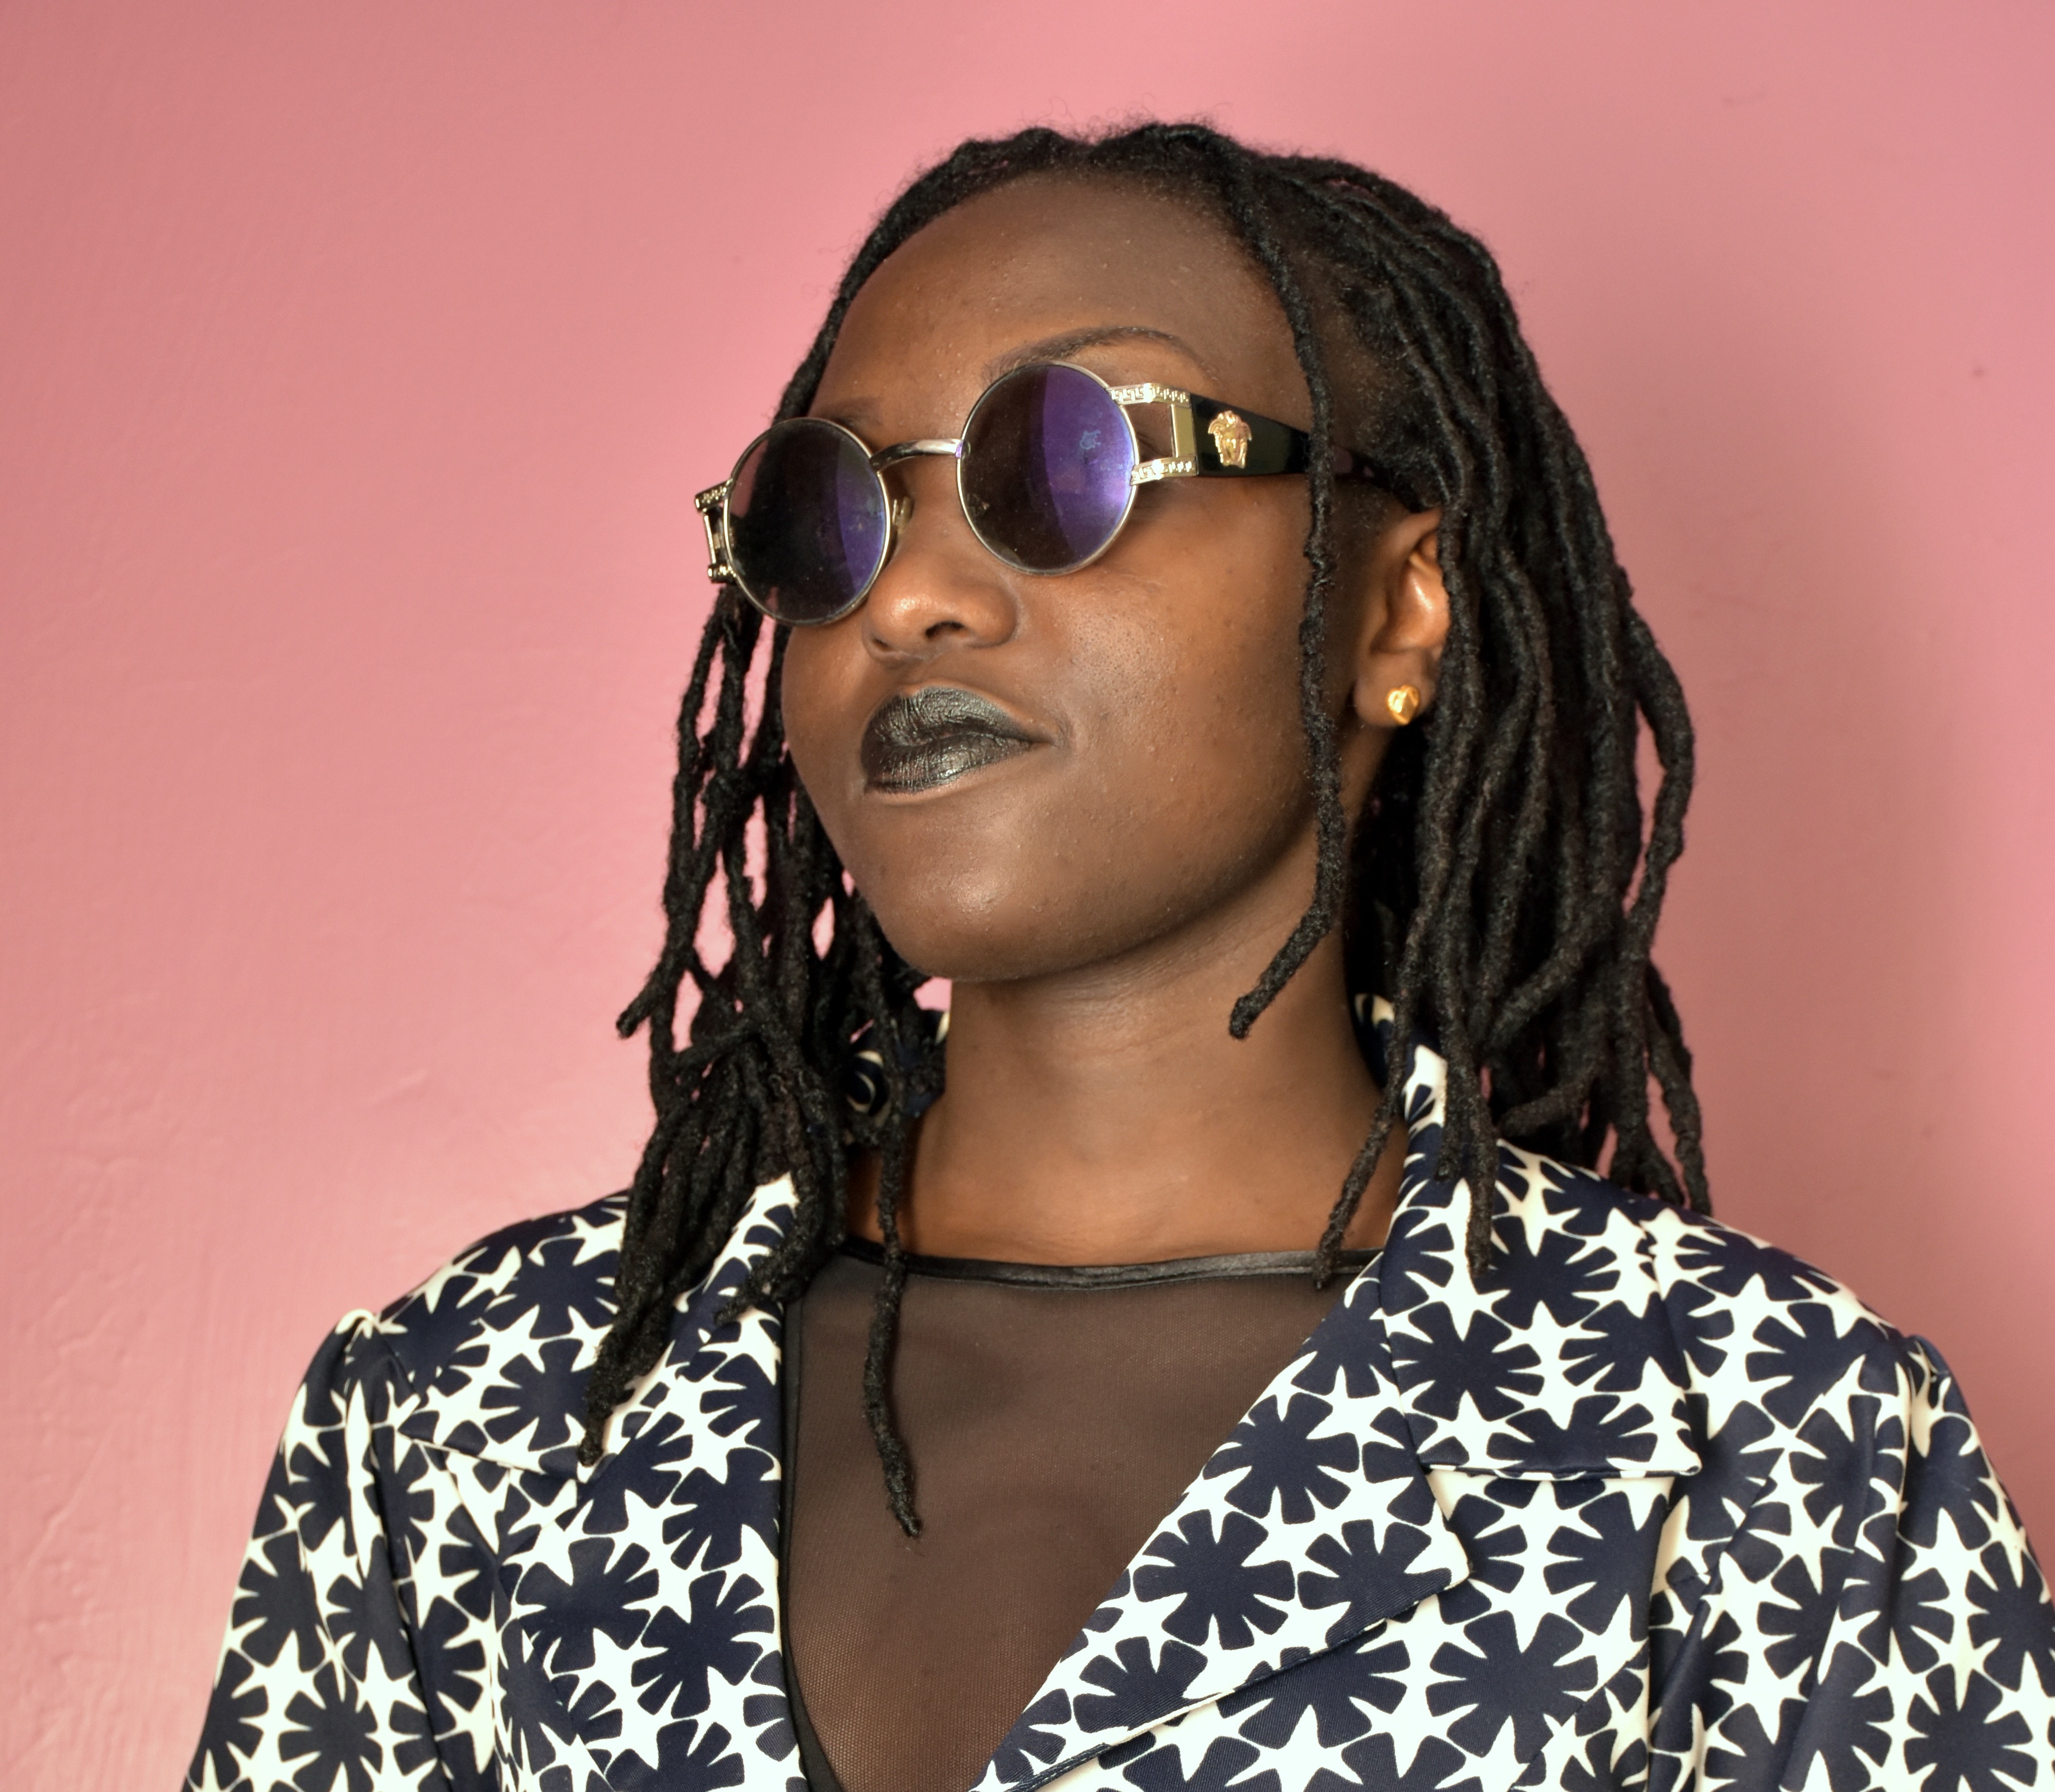
eyewear, sunglasses, vision care, black hair, music artist, long hair, glasses, girl